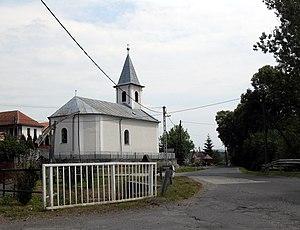
Bózsva est un village et une commune du comitat de Borsod-Abaúj-Zemplén en Hongrie.